Public housing estates in Tuen Mun

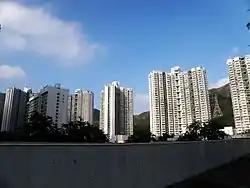
Leung King Estate

Leung King Estate is the ninth public housing estate in Tuen Mun, located in Northwest Tuen Mun. It consists of eight residential buildings completed in 1988. The estate was formerly the site of Leung Tin Village and it was named for the village, as was the nearby Tin King Estate. In 2001, some of the flats in the estate were sold under Tenants Purchase Scheme Phase 4.